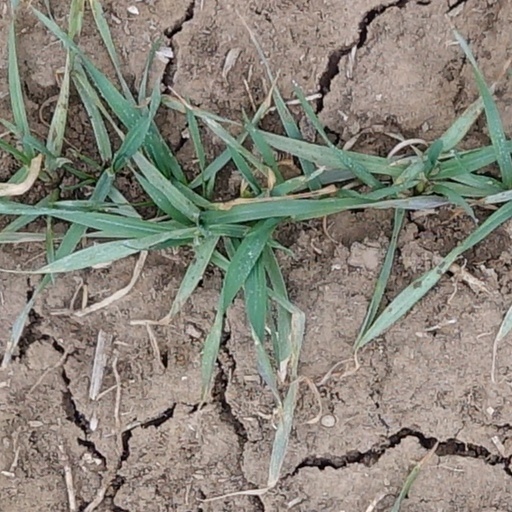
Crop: wheat